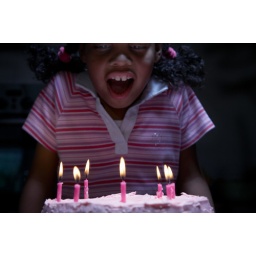
Girl (8-10) by pink birthday cake